Black Belt (1986 video game)

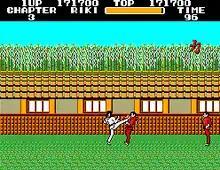
The player character Riki battles enemies in the third chapter. The player's health meter, remaining time, and score are displayed at the top.

"Black Belt" is a beat 'em up in which the player takes control of a martial artist named Riki, who sets out to rescue his girlfriend Kyoko from his rival Wang. The game is composed of a series of left-to-right, side-scrolling stages (or "chapters") in which Riki must utilize punches, kicks, and jumps to defeat different types of minor underlings and the occasional sub-boss. The player's health meter, remaining time, and score are displayed along the top of the screen. The score is increased by landing hits and defeating enemies. Should all the player's health or time deplete, one life is lost. Additional health, time, and lives can be earned by increasing the score. Power-ups containing health, time, or temporary invincibility will also sometimes cross the top of the screen, requiring the player to perform a high jump to reach them.